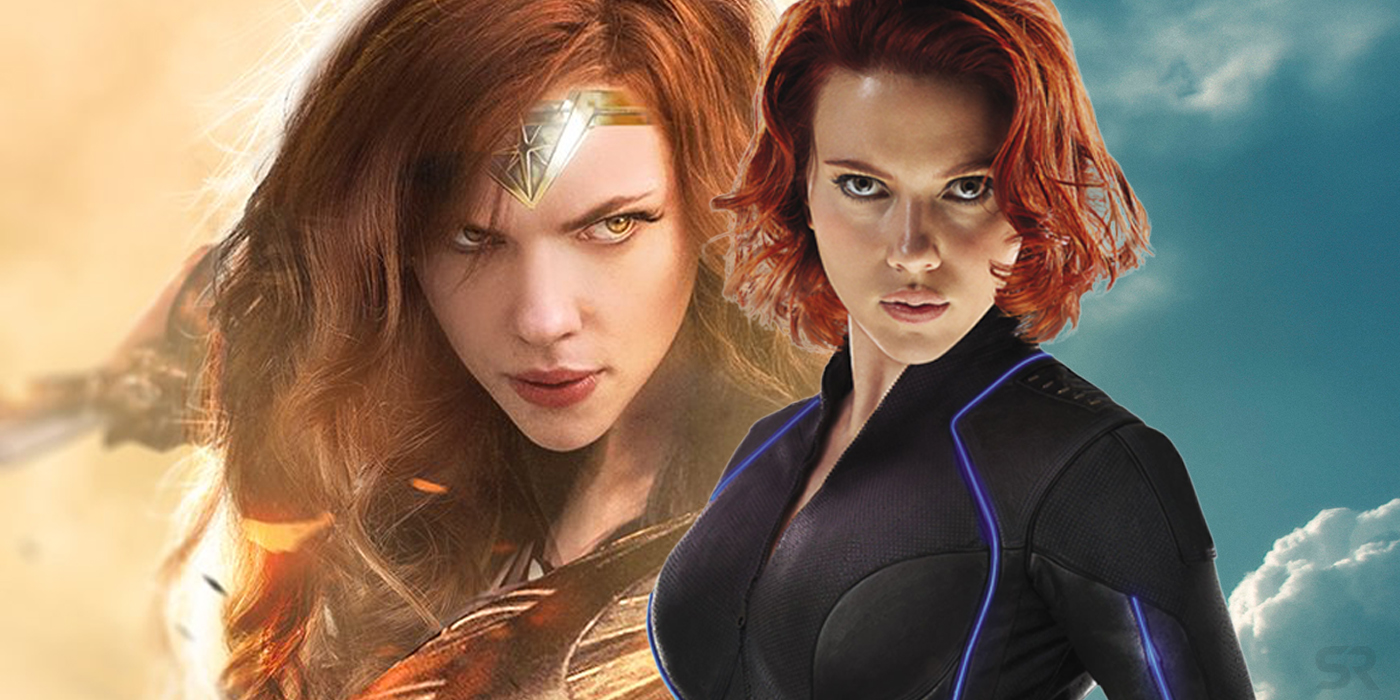
Gender: women